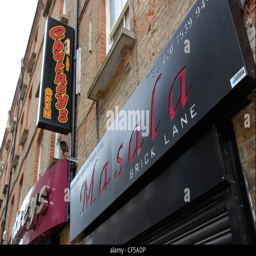
the front of the restaurant